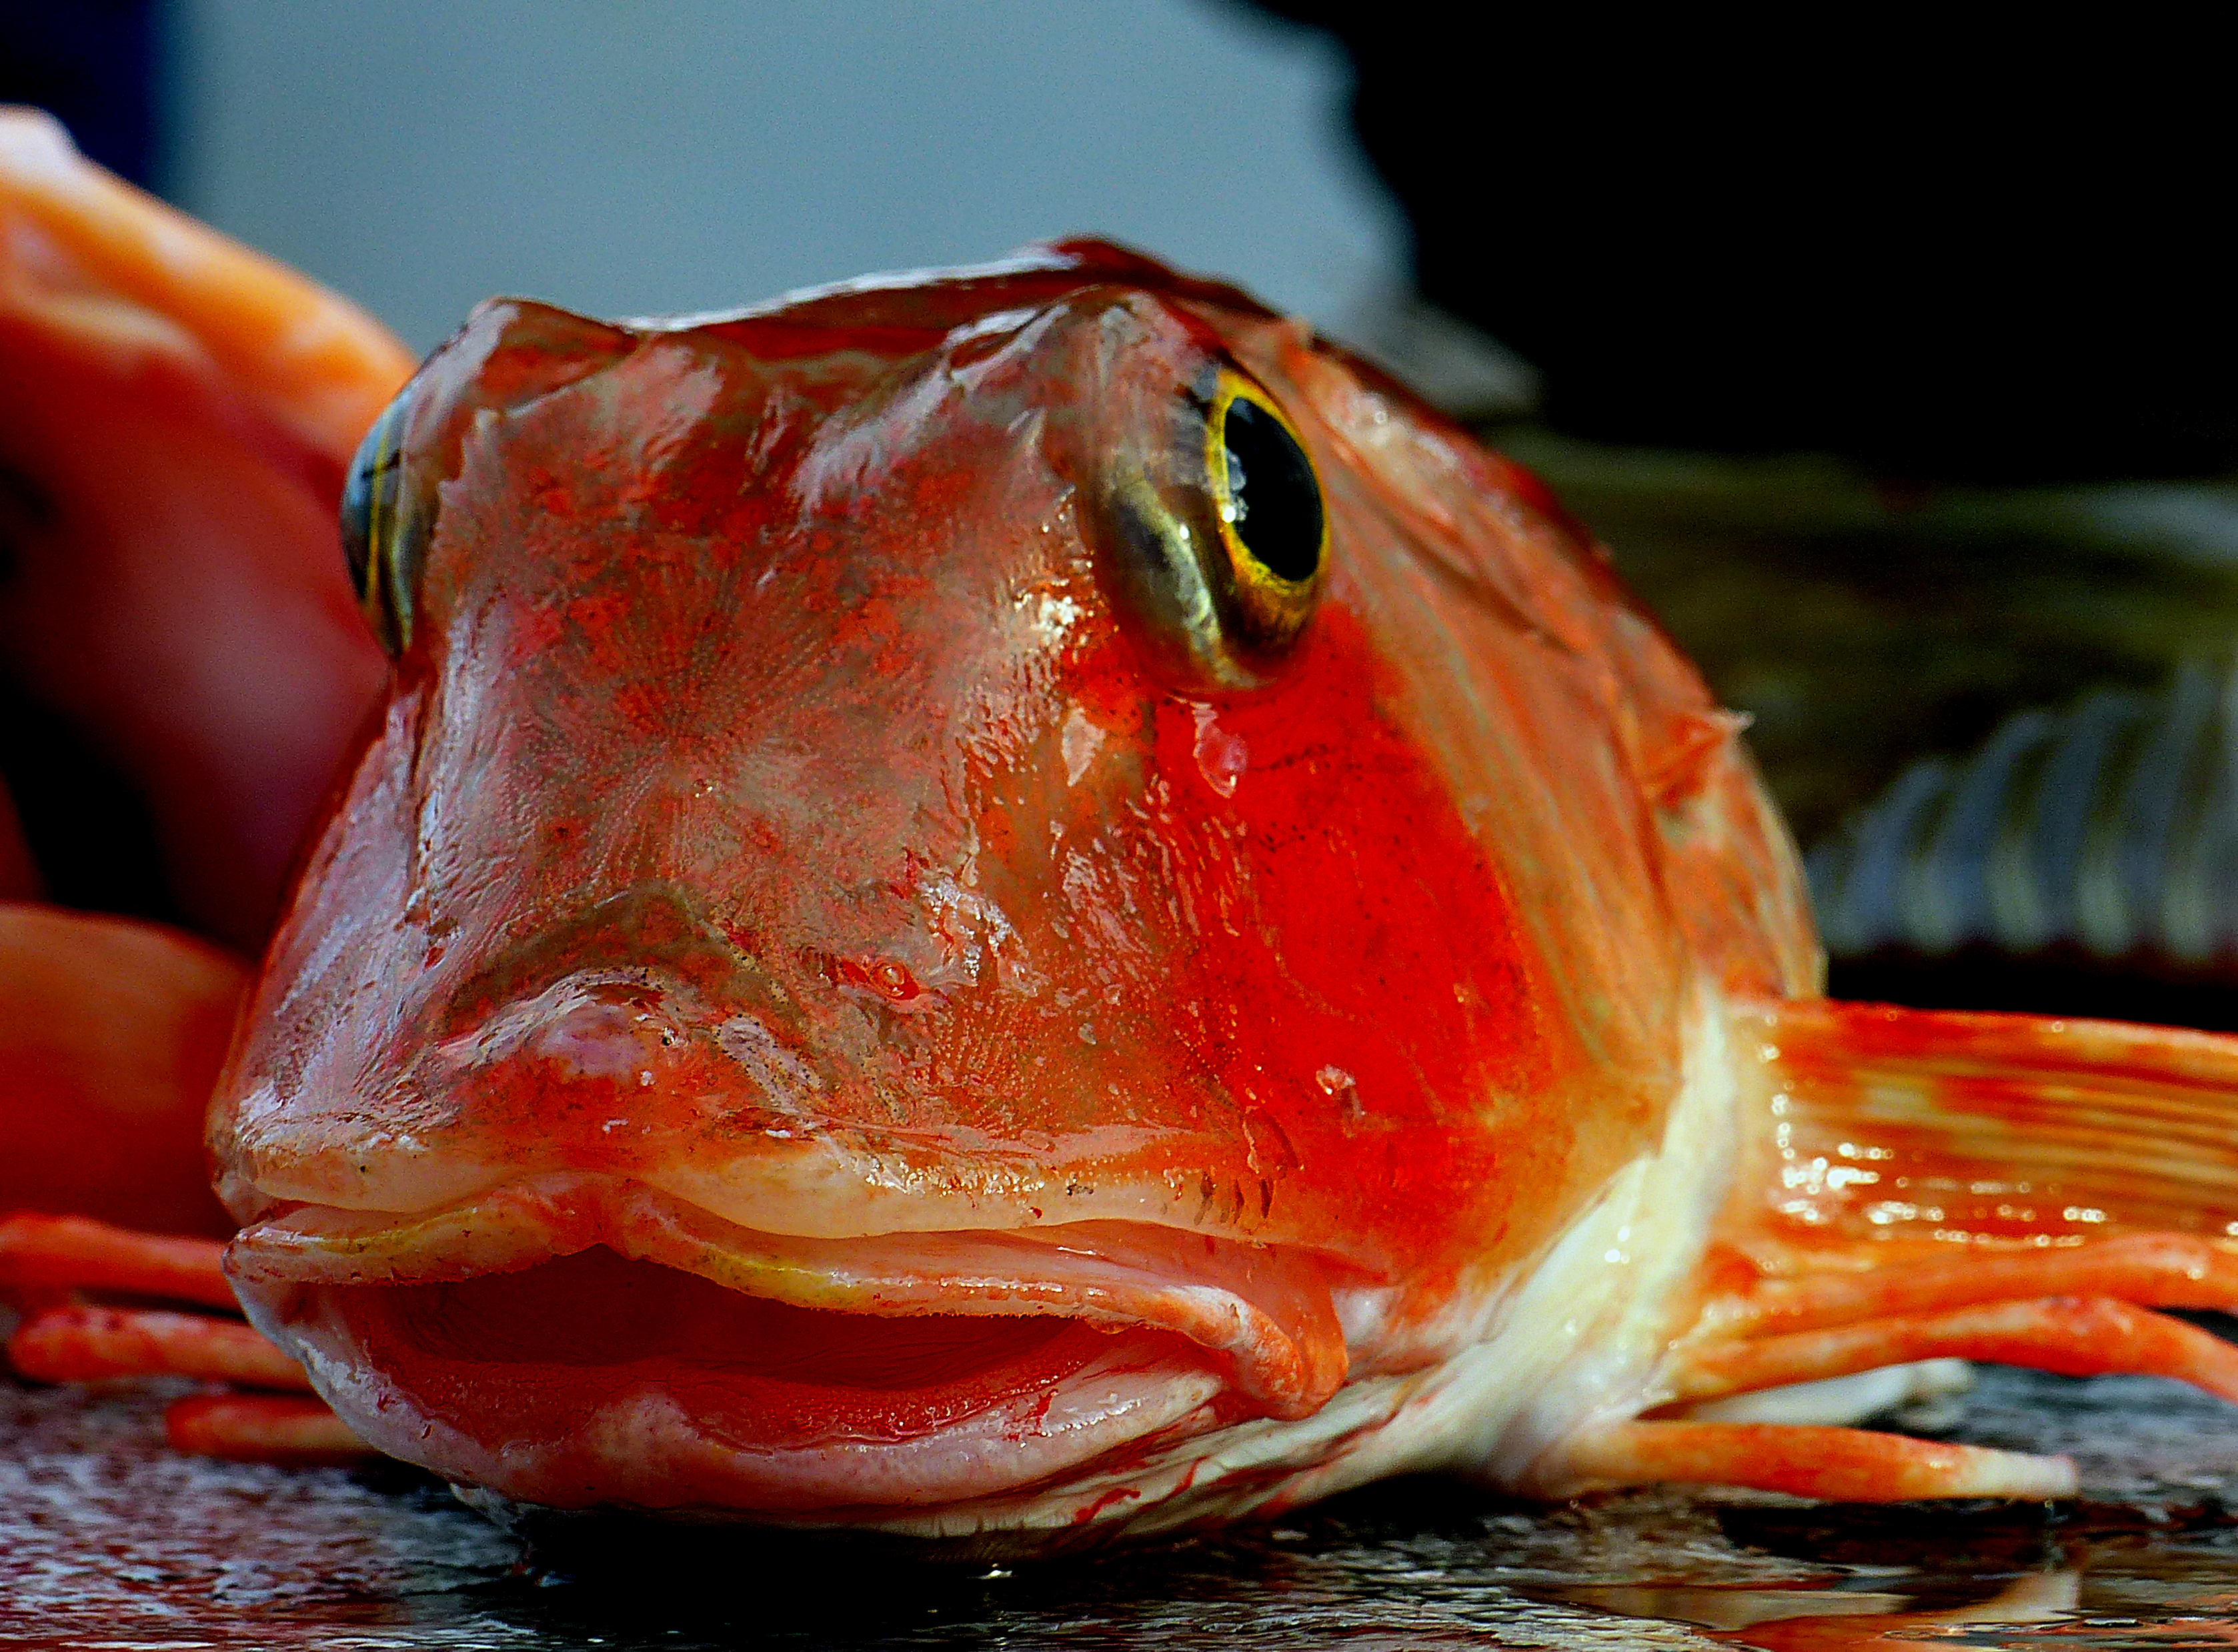
fruit, flower, dish, food, red, produce, vegetable, fish, eyes, lumixfz200, bridgecamera, gurnard, fisheyes, orangefish, macro photography, flowering plant